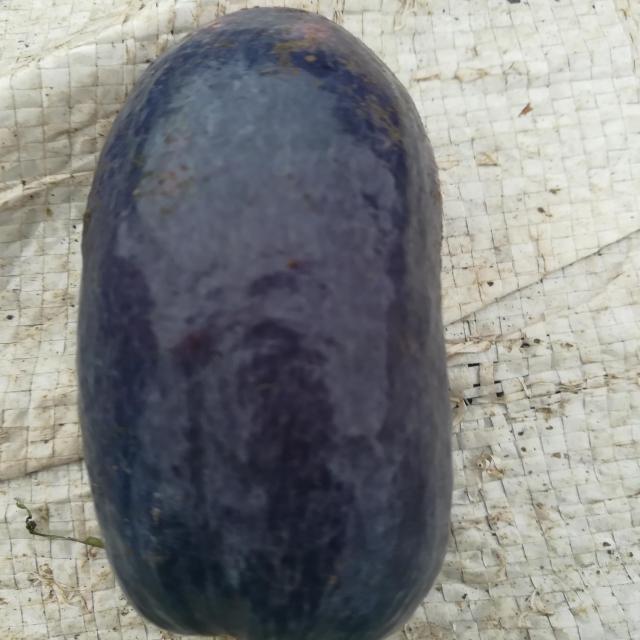
Plum grade: unaffected